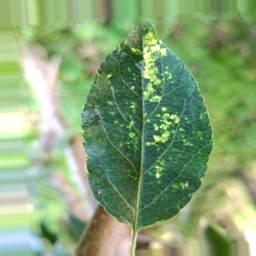
Label: Apple_Mosaic